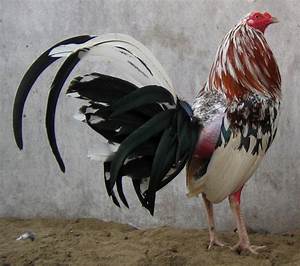
Label: chicken